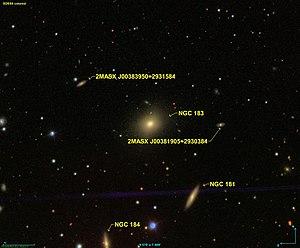
Image créée à l'aide du logiciel Aladin Sky Atlas du Centre de Données astronomiques de Strasbourg et des données de SDSS (Sloan Digital Sky Survey).
NGC 183 est une galaxie lenticulaire située dans la constellation d'Andromède à environ 241 millions d'années-lumière de la Voie lactée. Elle a été découverte par l'astronome américain Truman Henry Safford en 1866.